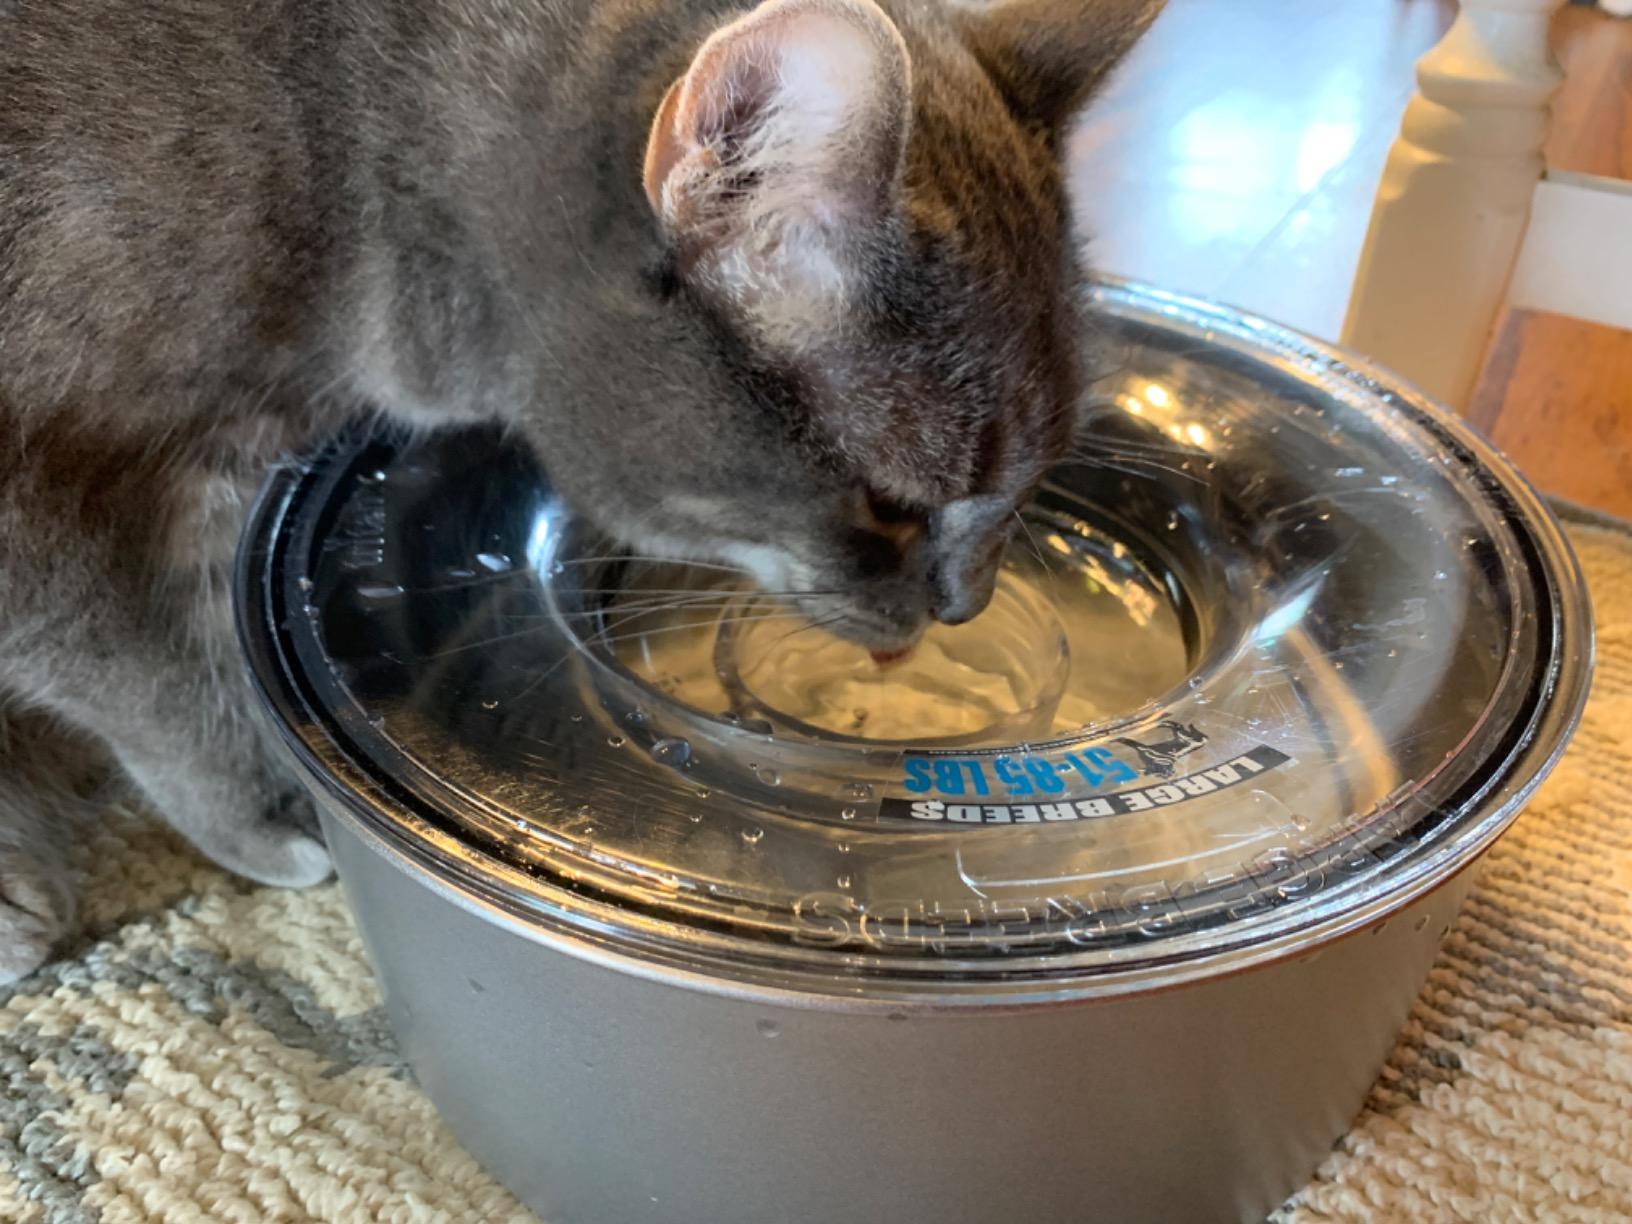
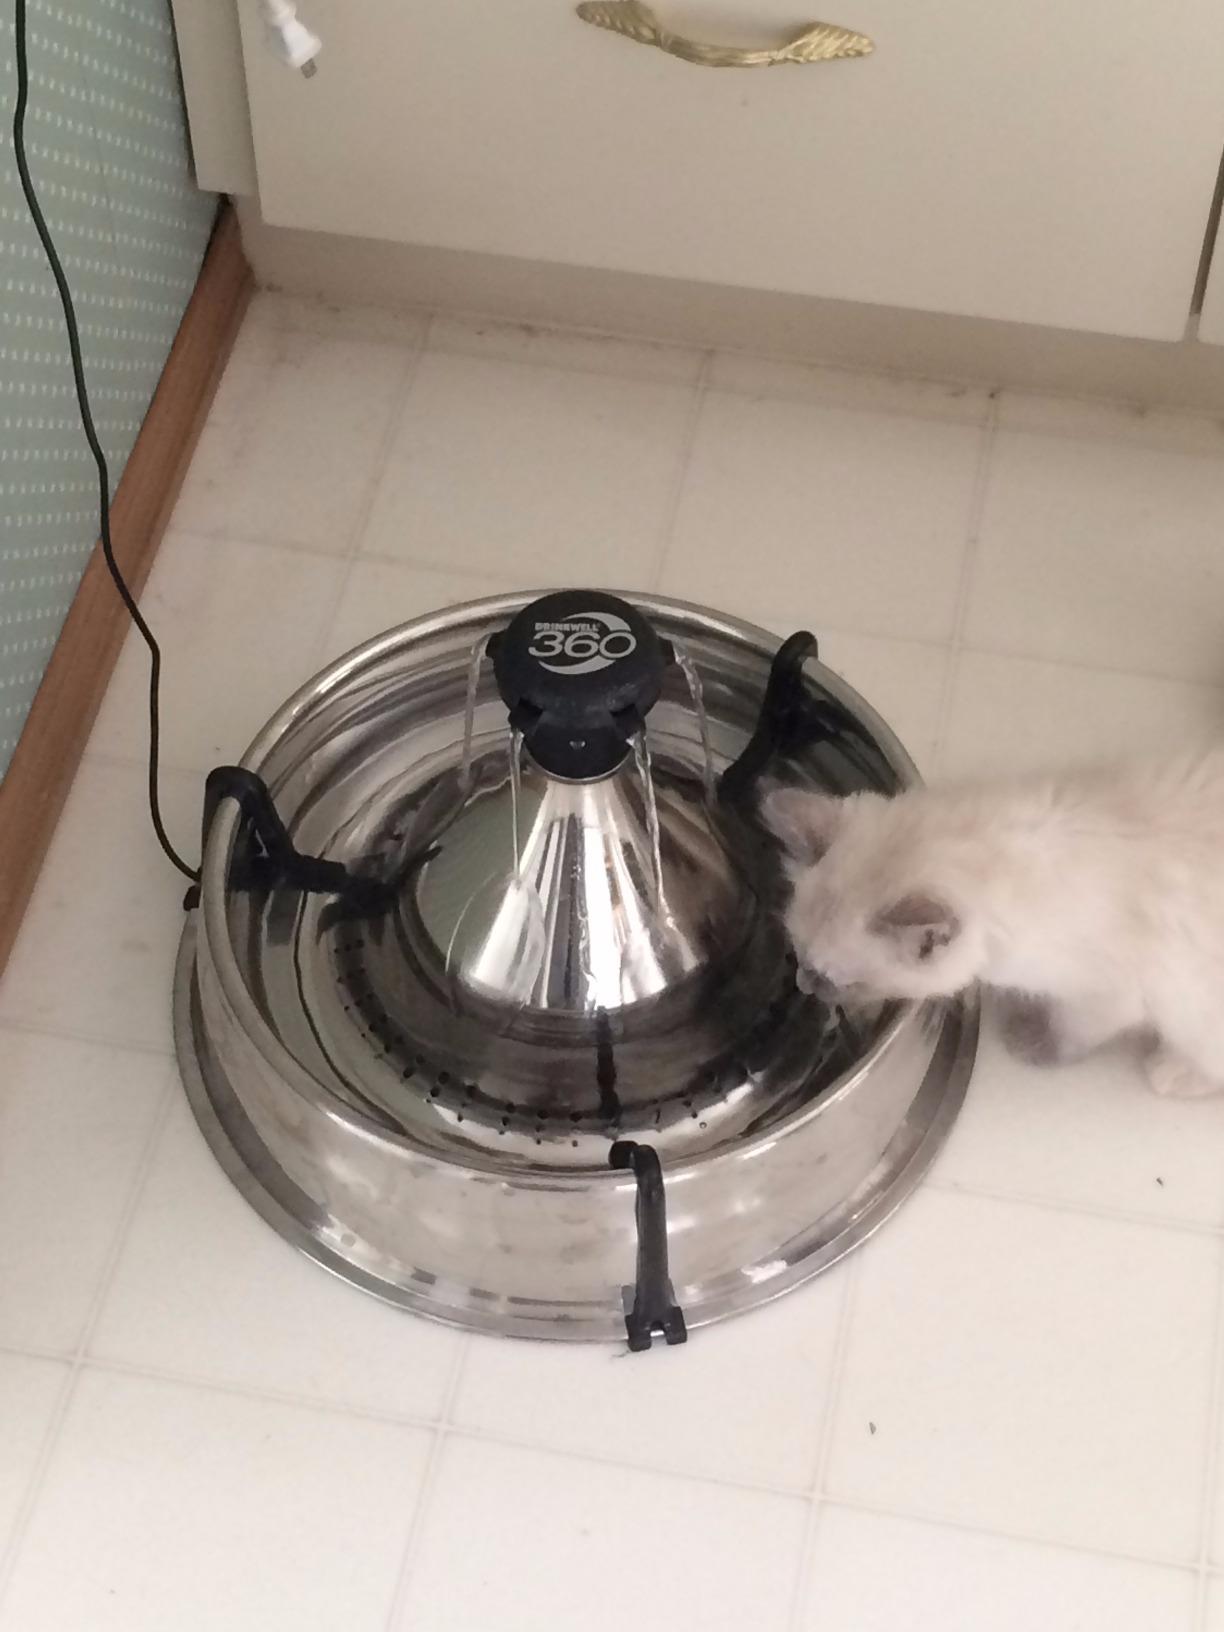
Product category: items_bowl
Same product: no